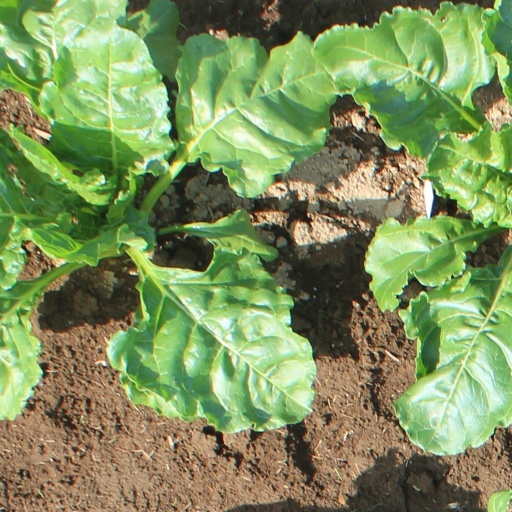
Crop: sugar beet